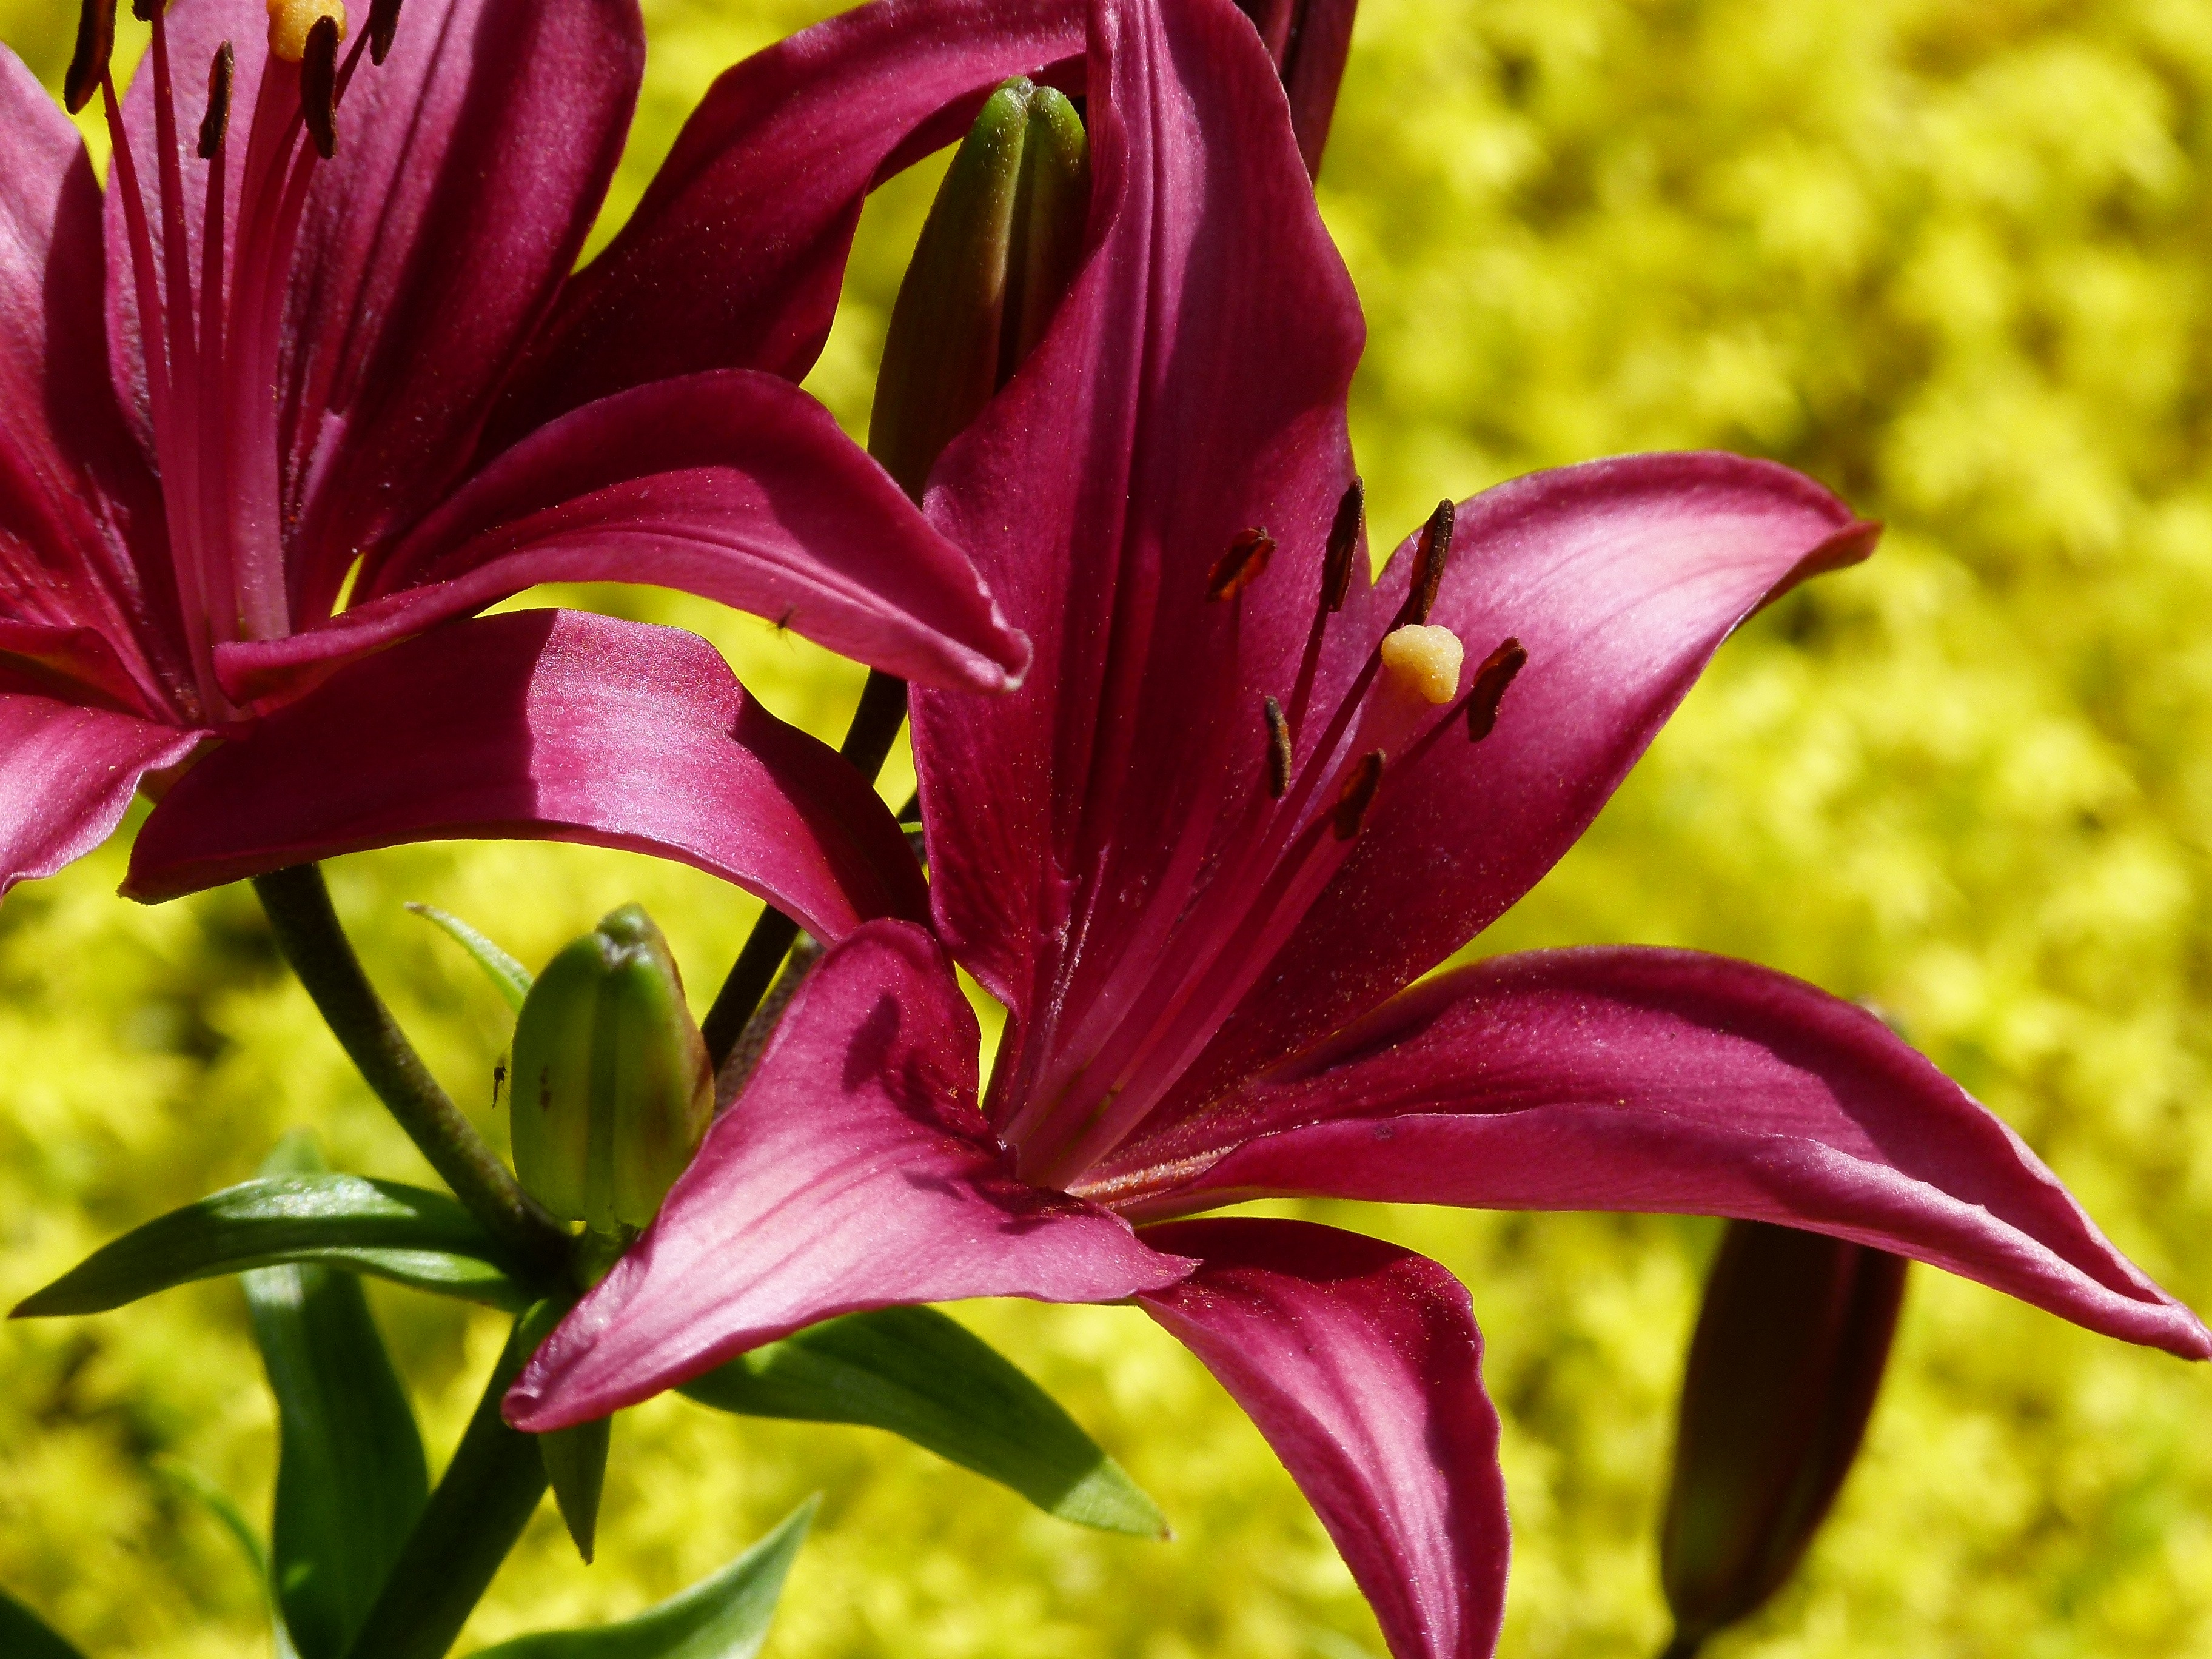
nature, plant, flower, petal, bloom, summer, macro, botany, garden, flora, season, close up, beautiful, lily, daylily, macro photography, flowering plant, tiger lily, fire lily, orange lily, lilium bulbiferum, plant stem, land plant, pink daylily